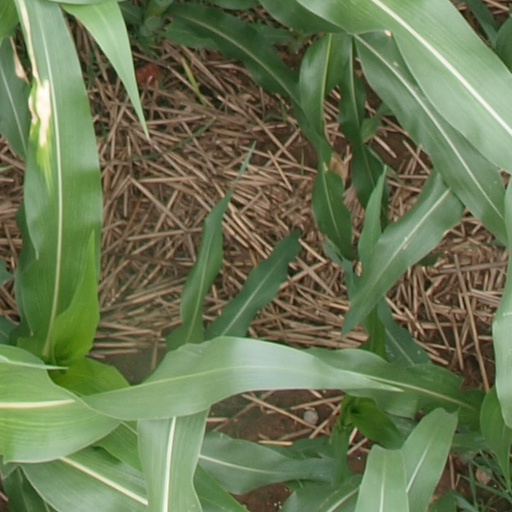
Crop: maize; corn